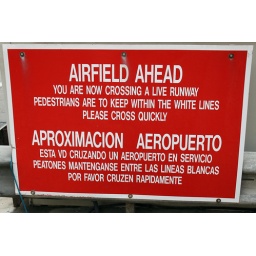
stay within the white lines and out of the way of those flying things!